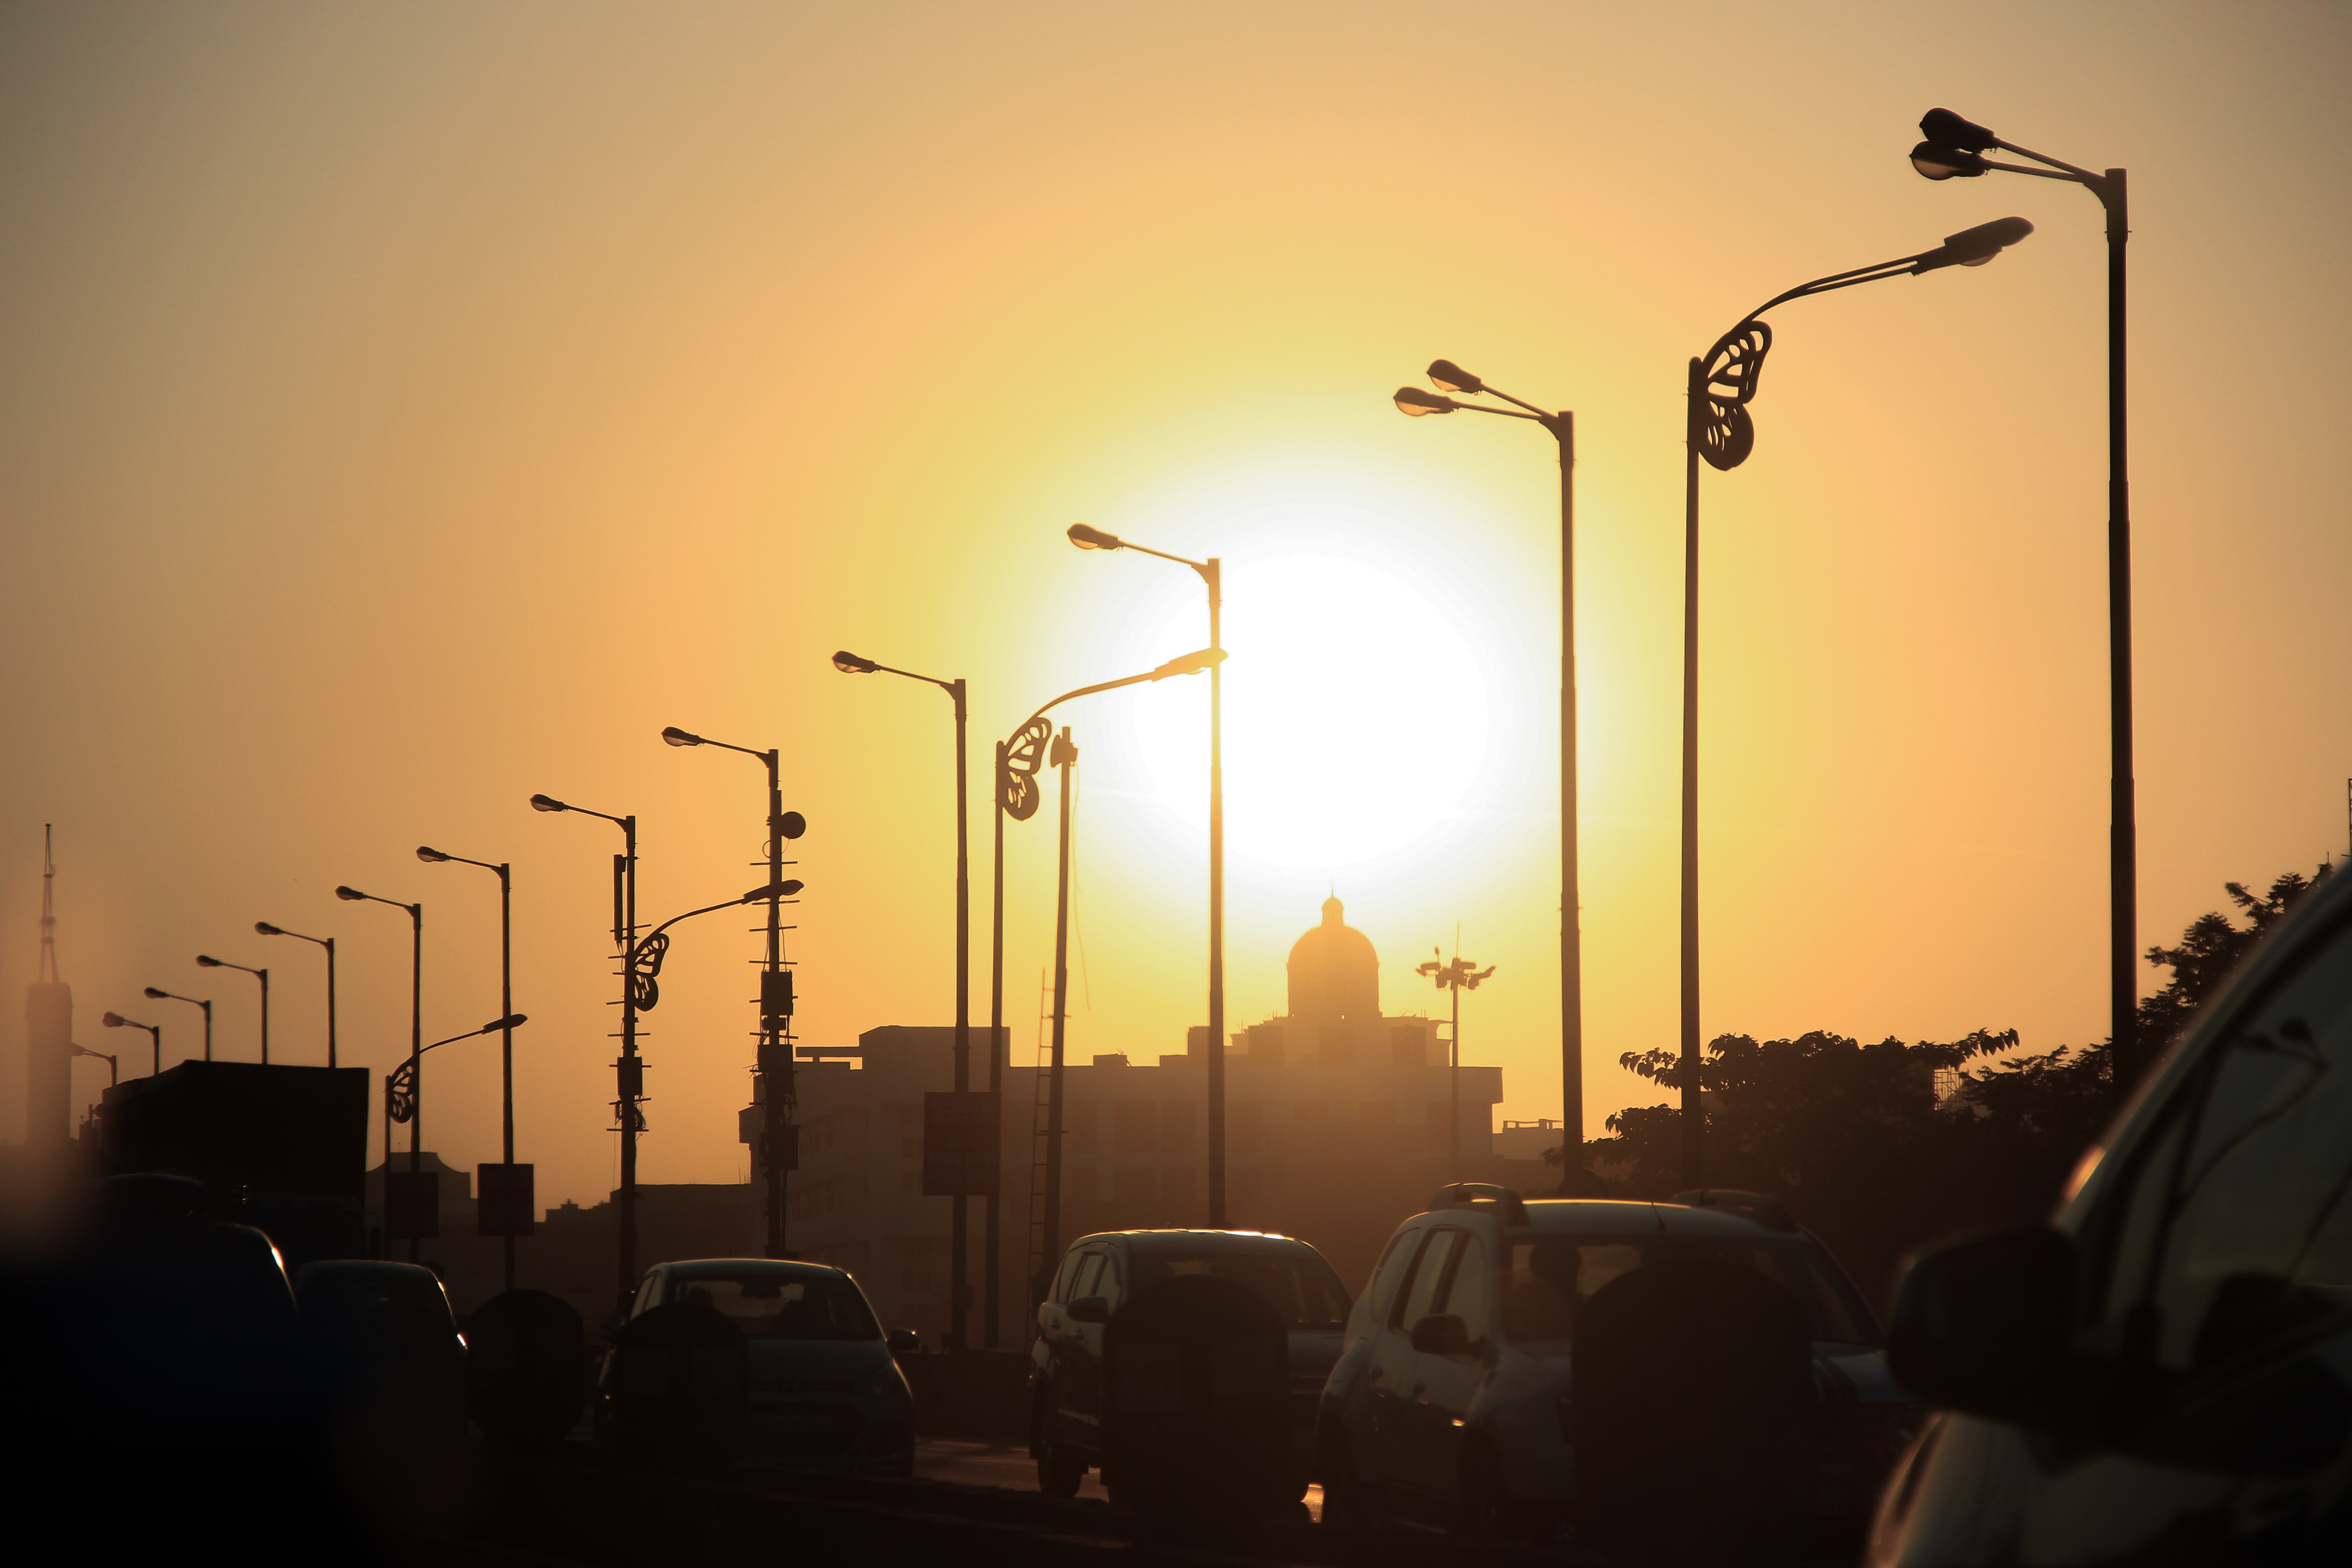
light, sun, sunrise, sunset, traffic, street, sunlight, morning, dawn, dusk, evening, street light, lighting, evening sky, atmospheric phenomenon